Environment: real
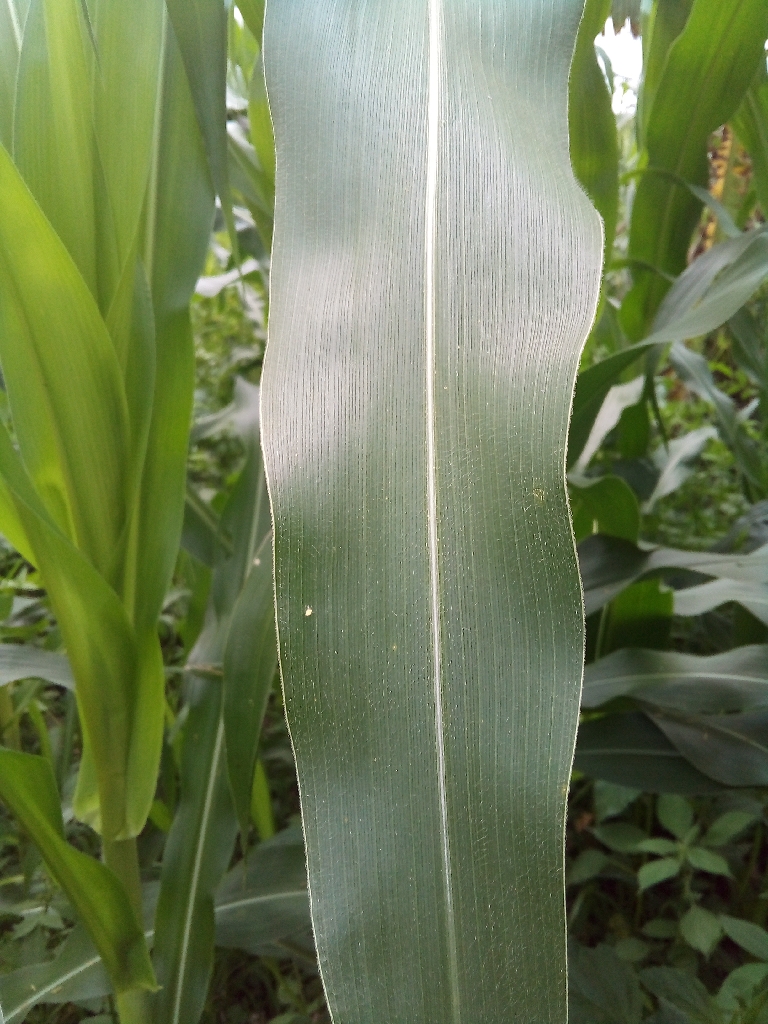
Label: healthy